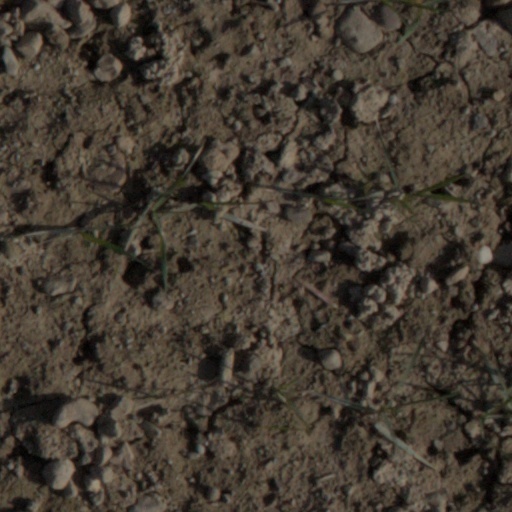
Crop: wheat